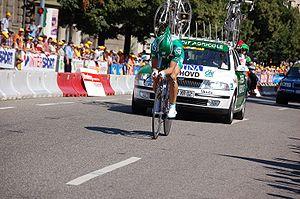
Thor Hushovd, né le 18 janvier 1978 à Grimstad est un ancien coureur cycliste norvégien. Il a été champion du monde de cyclisme sur route à Geelong, en Australie en 2010 et a remporté le maillot vert du Tour de France en 2005 et 2009. Il dispose d'un total de dix victoires d'étape sur le Tour de France. Il est devenu professionnel en 2000 dans l'équipe française Crédit agricole dont il a été membre jusqu’à sa disparition en 2008. Il a ensuite rejoint pour deux saisons l'équipe suisse Cervélo Test jusqu'à sa fusion avec l'équipe Garmin-Transitions qui devient alors Garmin-Cervélo pour la saison 2011. En 2010, il a créé sa propre équipe cycliste, Plussbank Cervélo. L'équipe vise à développer des talents en provenance du sud de la Norvège. Il signe un contrat avec l'équipe BMC Racing pour la saison 2012.
Le Tour de France est une compétition cycliste par étapes masculine qui traverse la France avec des incursions occasionnelles dans les pays voisins. Sa première édition a lieu en 1903 pour augmenter les ventes du journal L'Auto, organisée par Henri Desgrange et Géo Lefèvre. Depuis, la course a lieu chaque année, excepté lors des deux guerres mondiales. Souvent appelé « le Tour » tout court, ou « la Grande Boucle », il gagne en importance et en popularité au fil des éditions, sa durée est allongée et sa portée s'étend dans le monde entier. La participation s'élargit, on passe d'un peloton principalement français les premières années, à des éditions comptant jusqu'à 40 nationalités. Il est actuellement organisé par ASO.
Le prologue du Tour de France a eu lieu le 1ᵉʳ juillet 2006 dans la ville de Strasbourg avec 7 km de course en contre-la-montre individuel.